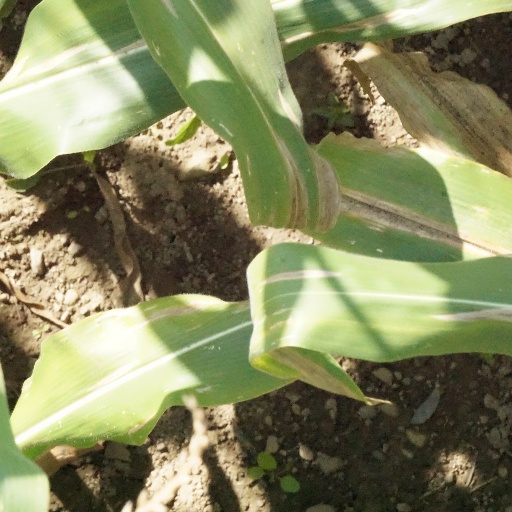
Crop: maize; corn